White-fronted amazon

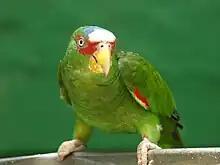
Pet

The white-fronted amazon is sometimes kept by humans as a companion parrot or aviary bird. When tame, it is typically a sociable, affectionate, playful and intelligent bird that can learn to talk and often forms a close bond with its owner. Like many parrots, it is a long-lived species - potentially living for over 50 years in captivity. However it is also a loud, noisy bird that is unsuitable for apartment dwelling and requires regular exercise, play opportunities and social interaction in order to thrive. The World Parrot Trust recommends that the white-fronted amazon be kept in an enclosure with a minimum length of 3 metres.